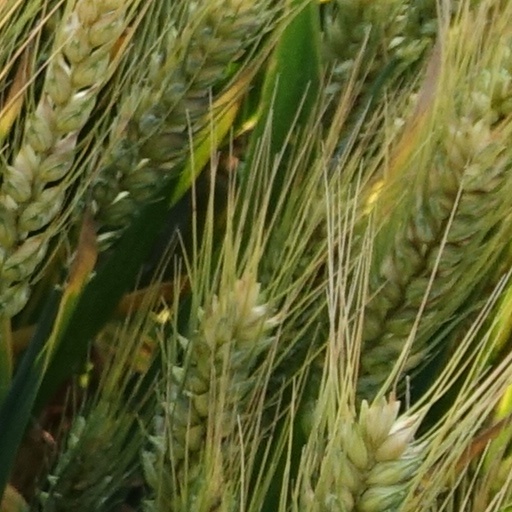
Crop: wheat